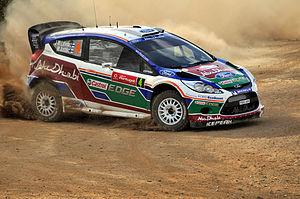
Depuis 1976, la Ford Fiesta est un modèle d'automobile 3-5 portes produit par le constructeur américain Ford et sa filiale Ford Europe. Six versions successives de la Fiesta sont conçues depuis sa création. La petite Ford est produite uniquement en Europe jusqu'en 1996, mais depuis le modèle et des variantes sont aussi produites dans les pays émergents pour ces-dits marchés. Cette citadine polyvalente, à l'origine destinée au marché européen, est désormais également commercialisée sur d'autres continents.
Le Groupe A est la catégorie relative aux voitures de tourisme modifiées, dans le règlement FIA. Cette catégorie a été créée en 1982 pour remplacer l'ancienne catégorie Groupe 2.
M-Sport est une équipe britannique de rallye fondée en 1979 par l'ancien pilote de rallye Malcolm Wilson. Depuis 1997 et jusqu'en 2012 elle est chargée de l'engagement des Ford officielles en championnat du monde des rallyes. Depuis la saison 2013, elle aligne toujours des Ford mais en tant qu'écurie privée.